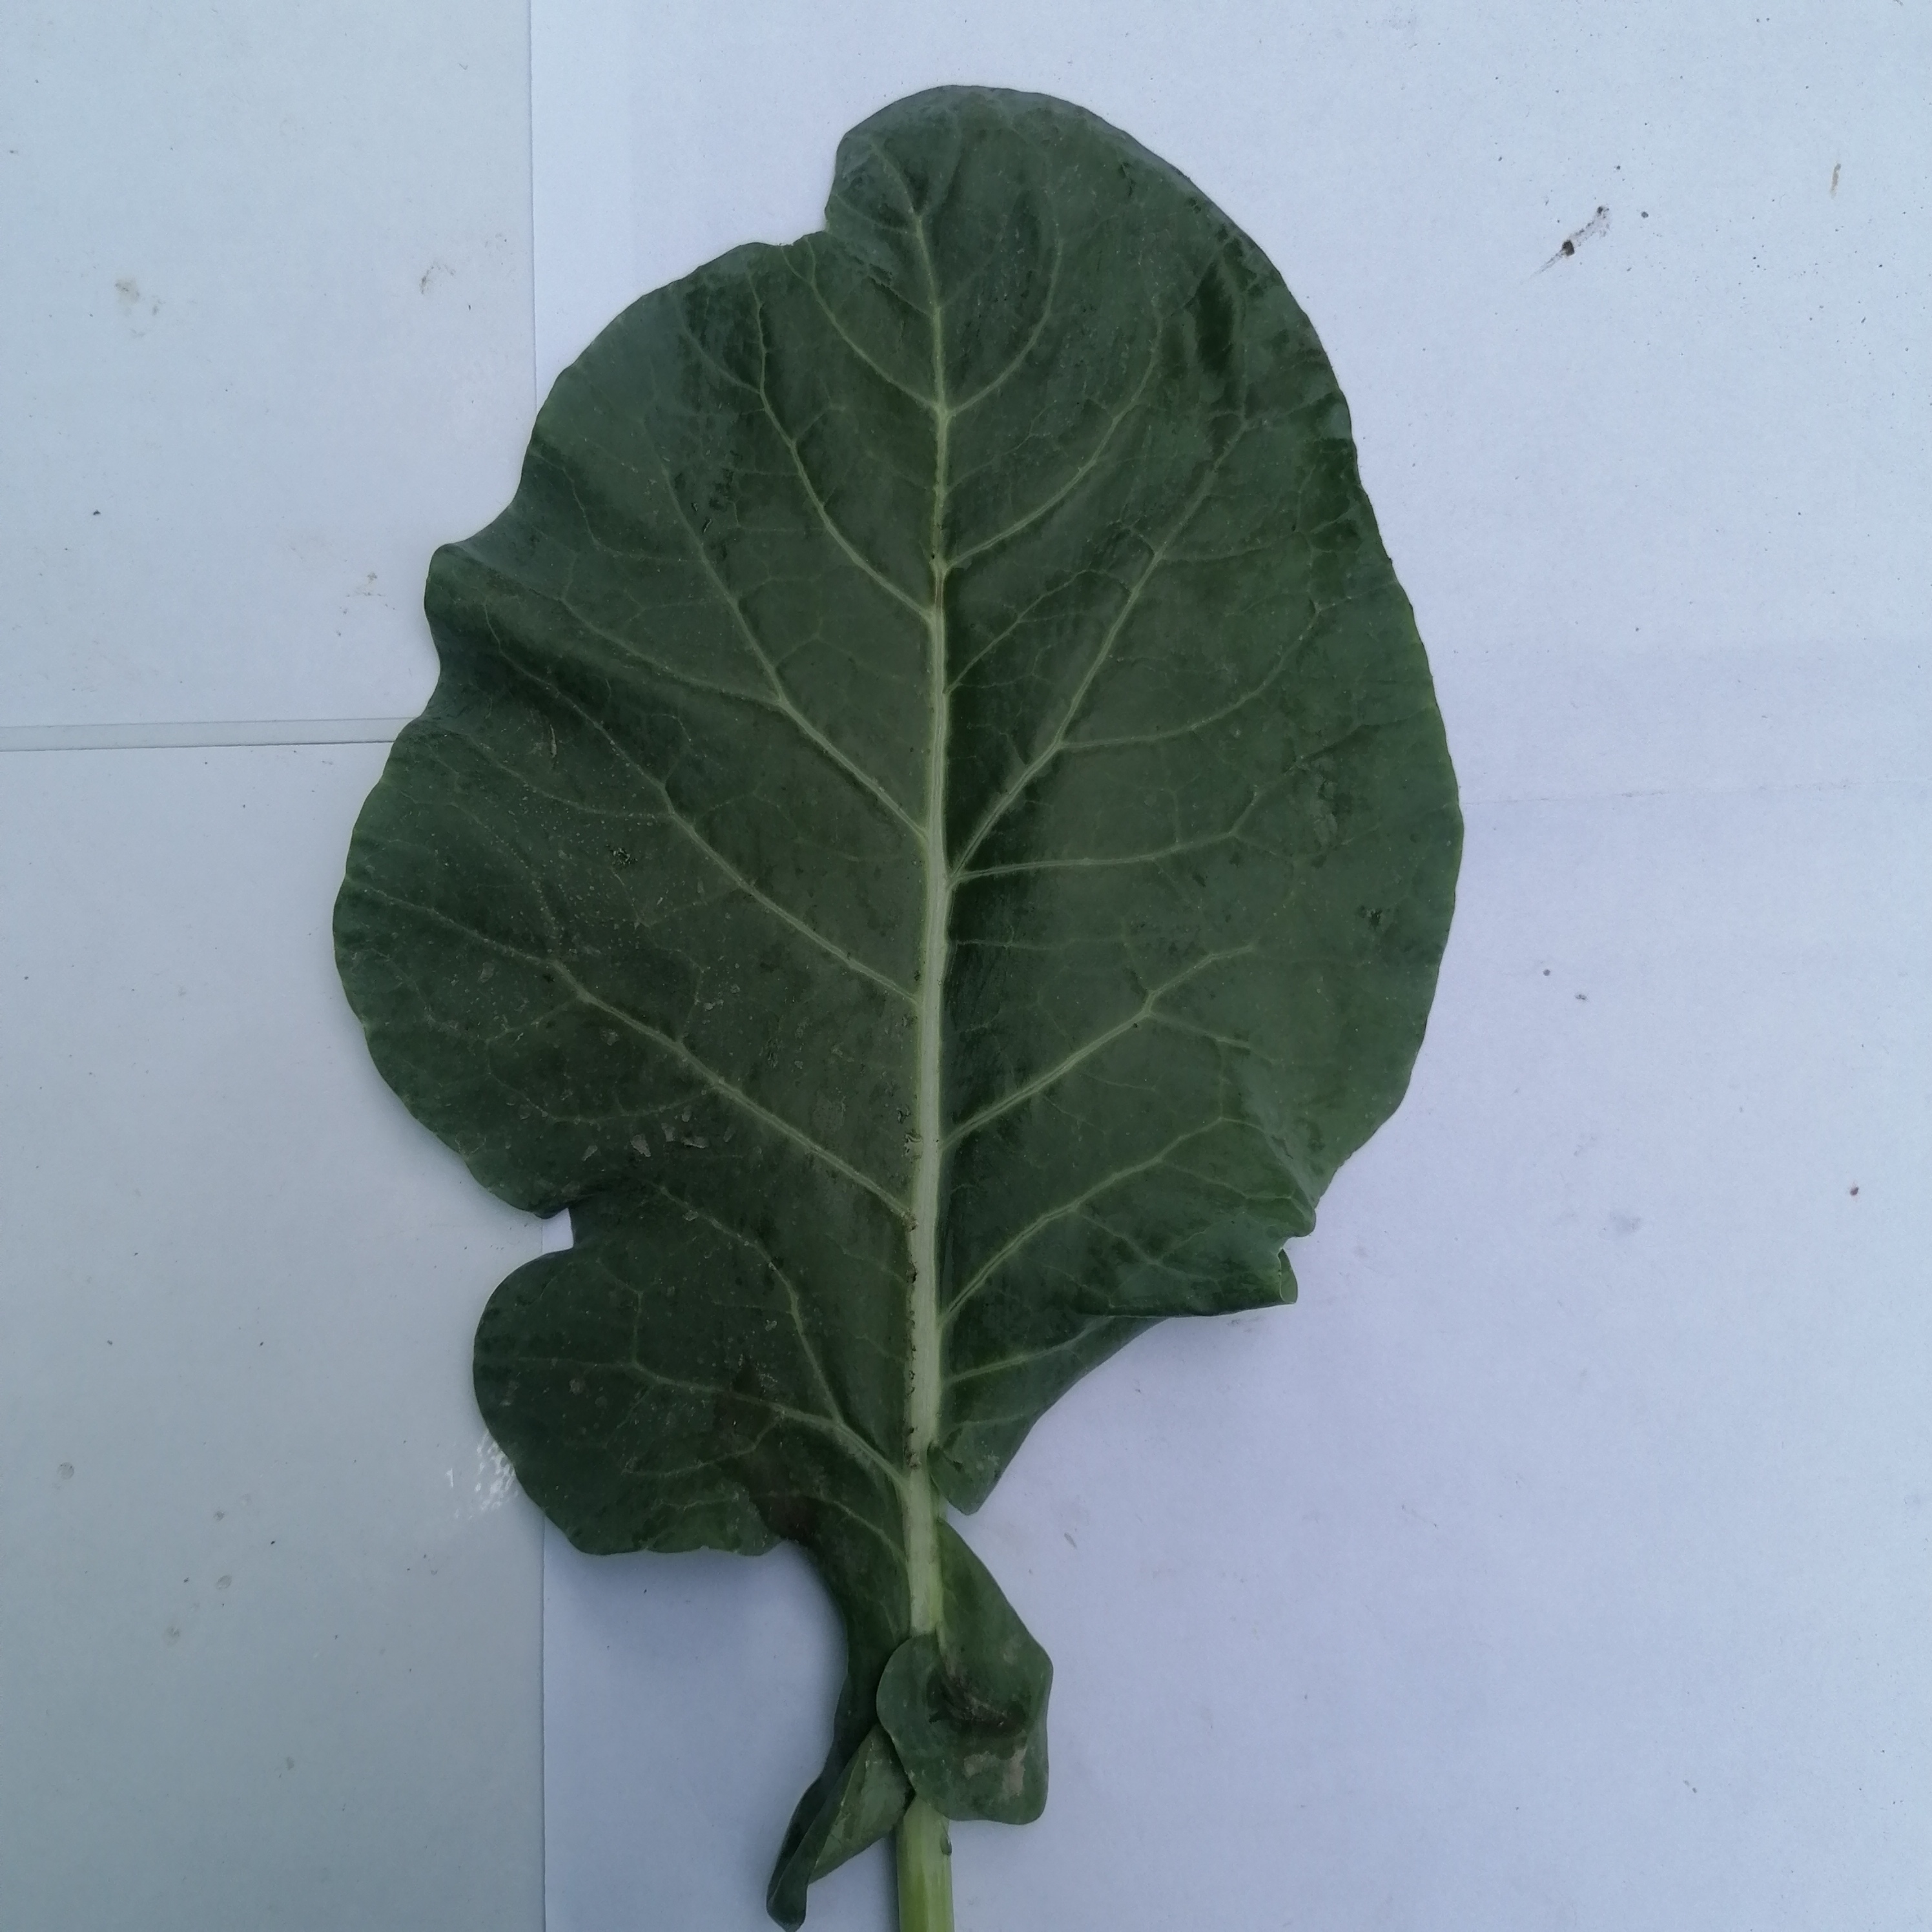
Label: Healthy